Will Horton and Sonny Kiriakis

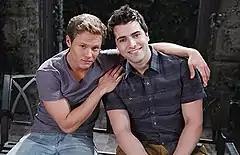
Guy Wilson and Freddie Smith as Will and Sonny

Will Horton and Sonny Kiriakis are fictional characters from the American daytime drama "Days of Our Lives". They are notable for the first male-male wedding in US daytime drama history, and for being "Days of Our Lives" first same-sex supercouple. The couple was originally portrayed by Chandler Massey as Will and Freddie Smith as Sonny, who brought acclaimed popularity to the pairing.